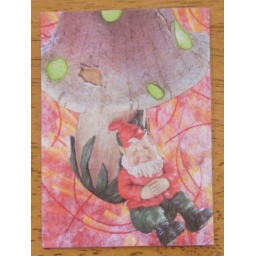
GnomeCollage of Magazine cut outs, Tissue paper over flower print backgroundJanuary 2009